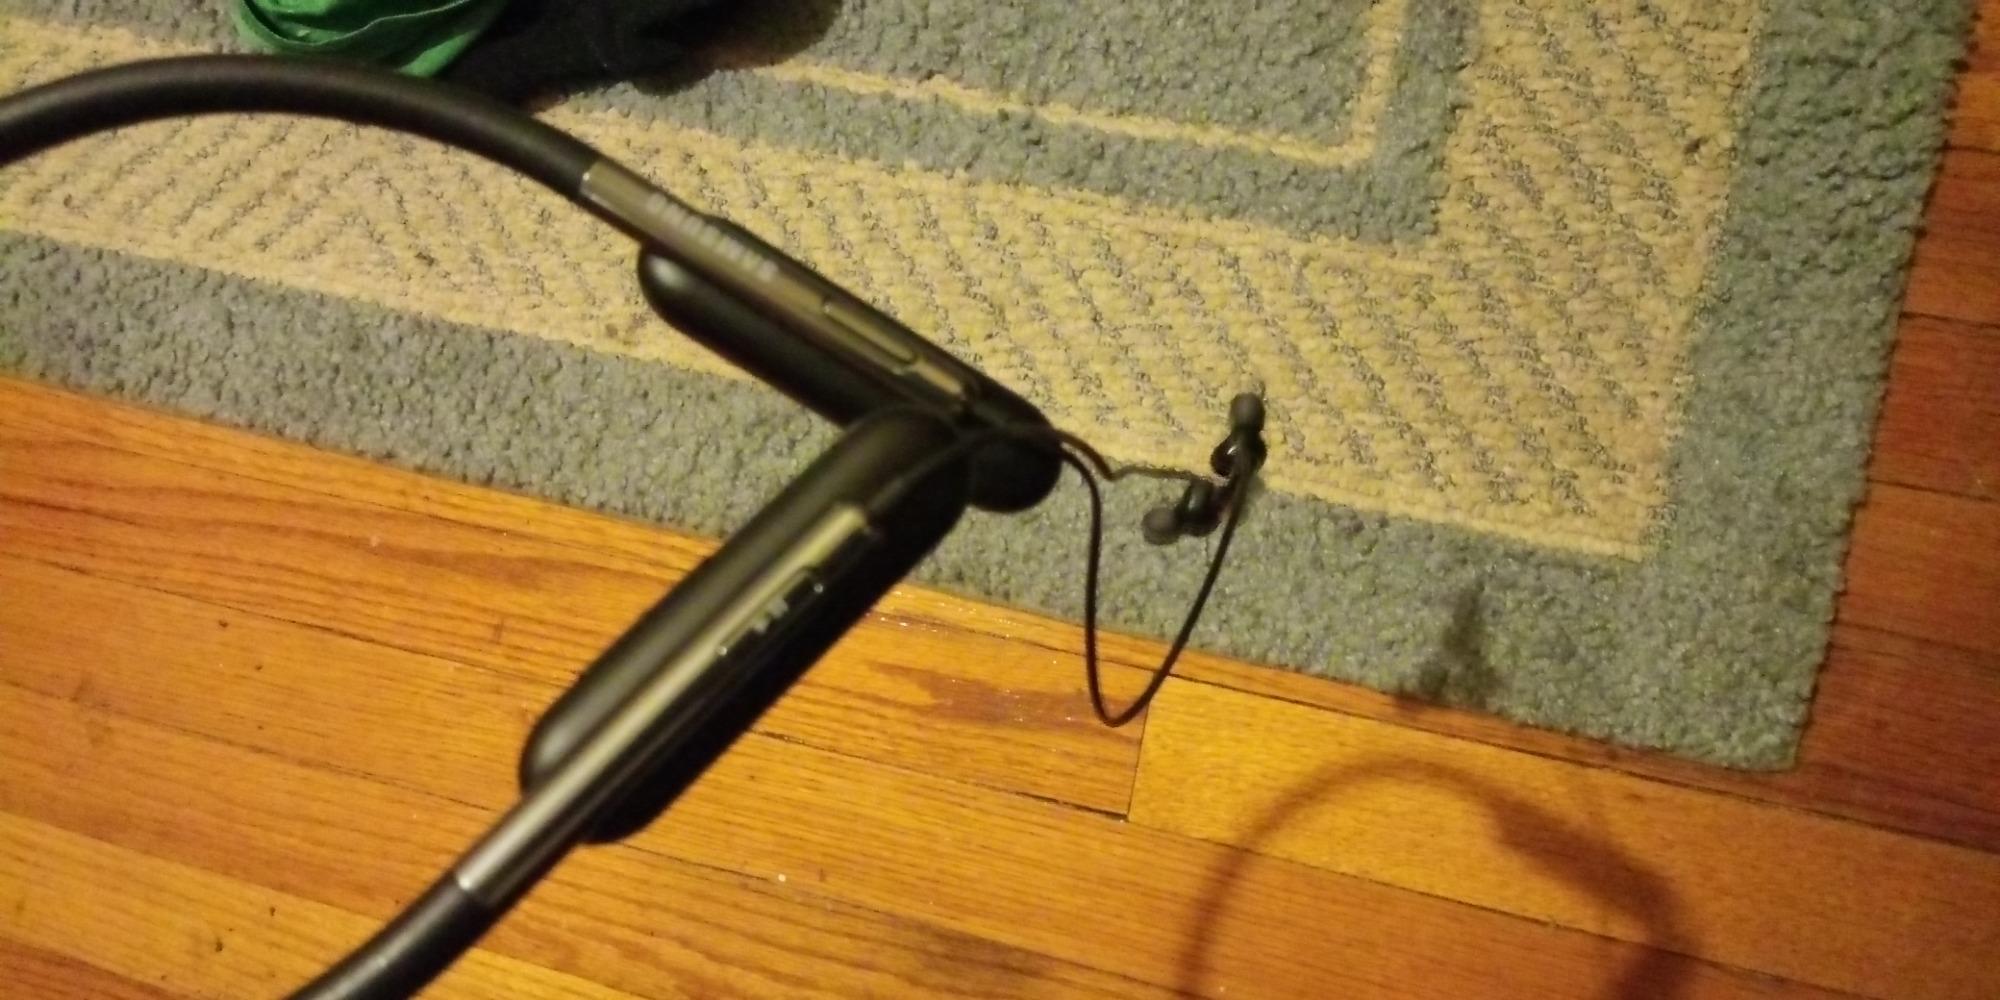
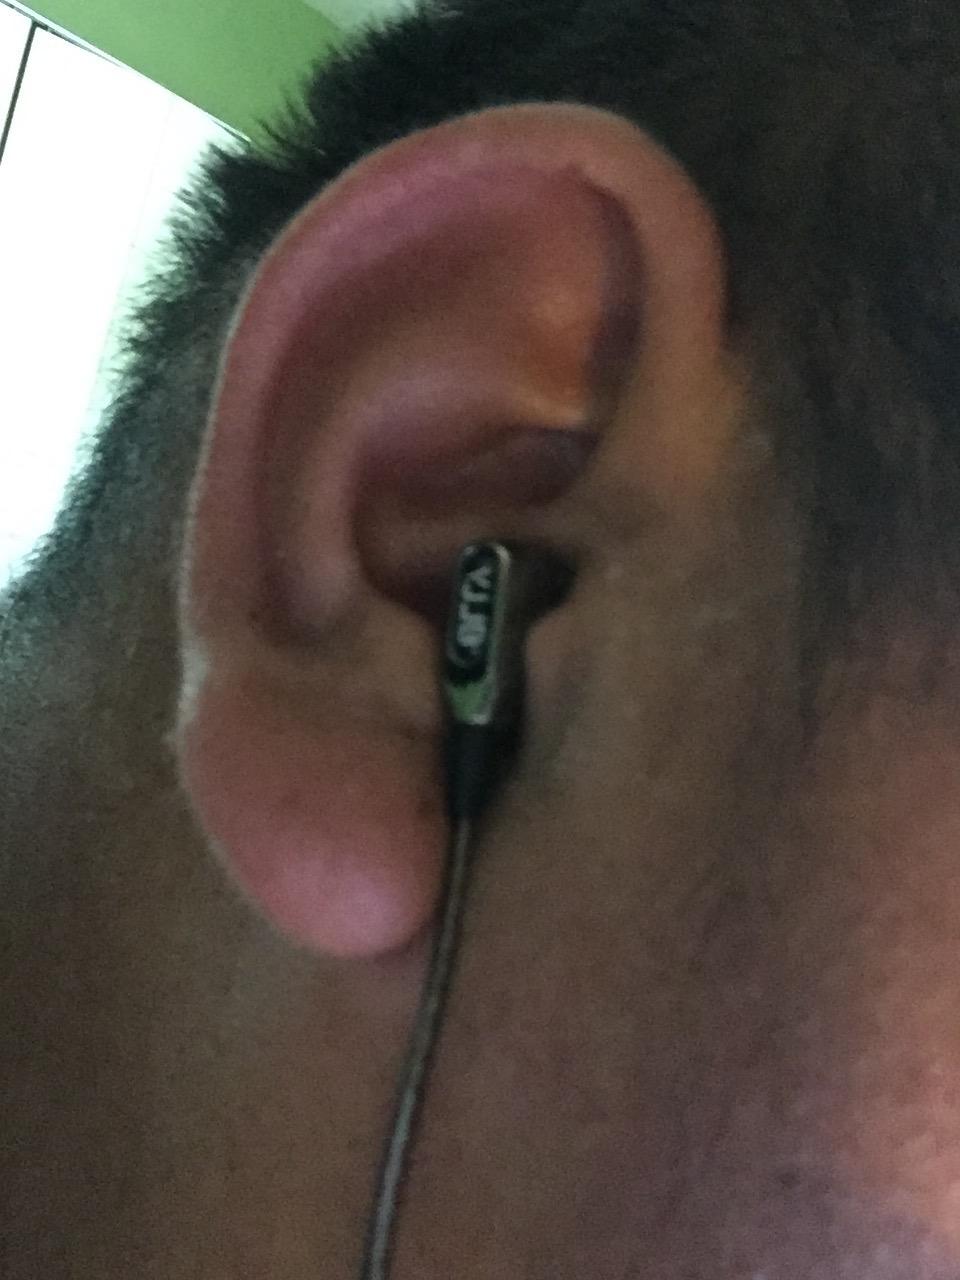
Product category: headphones
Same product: no